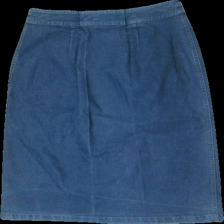
View: back
Type: Skirt
Category: Ladies
Brand: Missing
Colors: Blue
Material: Unknown, no signal
Cut: Regular
Damage: Foldmarks, color faded
Damage location: middle center
Damage 2: Foldmarks, color faded
Damage 2 location: middle center
Price range: <50
Recommended usage: Export
Description: Blue jeans-like skirt. Unknown brand and size. Has had corrections made at home. Poor condition.